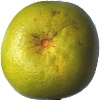
Label: Pomelo Sweetie 1